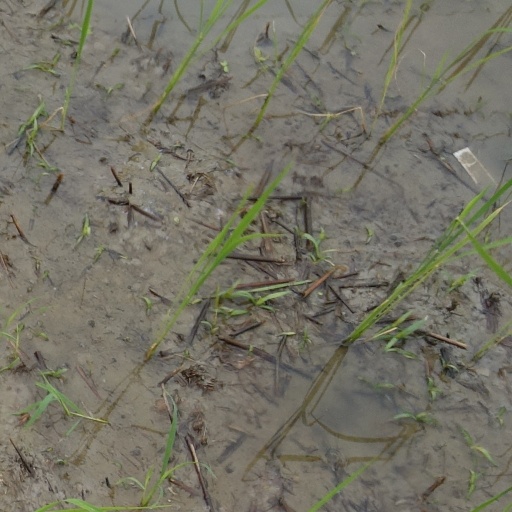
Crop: rice